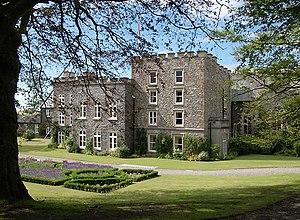
Cette liste non exhaustive répertorie les principaux châteaux de l'île de Man, au Royaume-Uni. Elle inclut les châteaux au sens large du terme, c'est-à-dire, les châteaux et châteaux forts, les palais, les donjons.